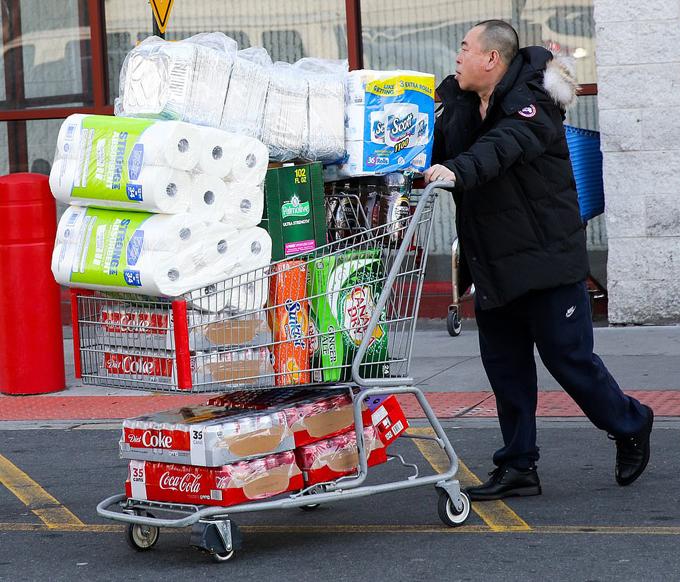
có một chiếc xe chất đầy hàng ở trước mặt người đàn ông